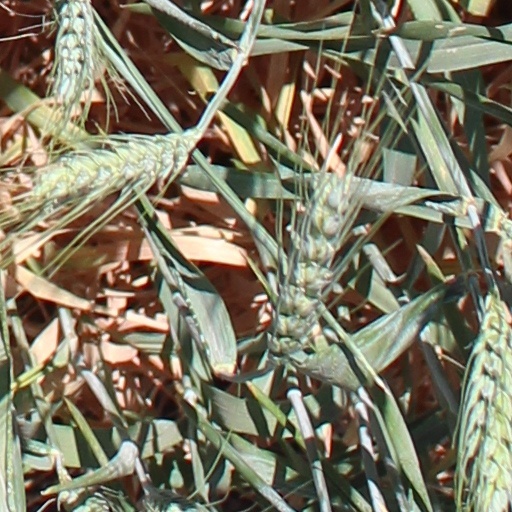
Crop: wheat